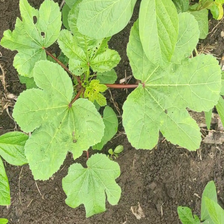
Weed species: Little_Mallow(Malva parviflora)